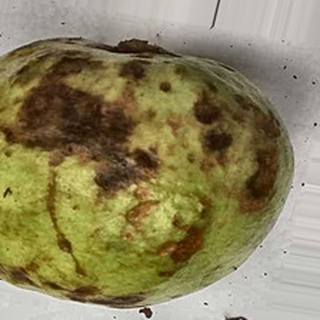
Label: guava_anthracnose